United Nations Operation in the Congo

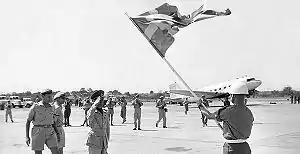
Major-general Curt Göransson salutes the Swedish flag and his UN troops on his arrival in Elizabethville. On his right are Colonel Jonas Wærn and Colonel Olaf Egge "(with dark glasses)".

Sweden had an active role in the UN force during the crisis. When Dag Hammarskjöld established ONUC, he organized it into two parts: military and civilian. Swedish major-general Carl von Horn headed the military, and Swedish diplomat Sture Linnér was responsible for the civilians. Both subject to the American Ralph Bunche, who was appointed head of the operation.